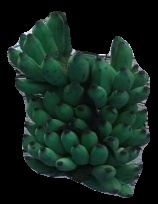
Variety: elakki-bale
Grade: grade3